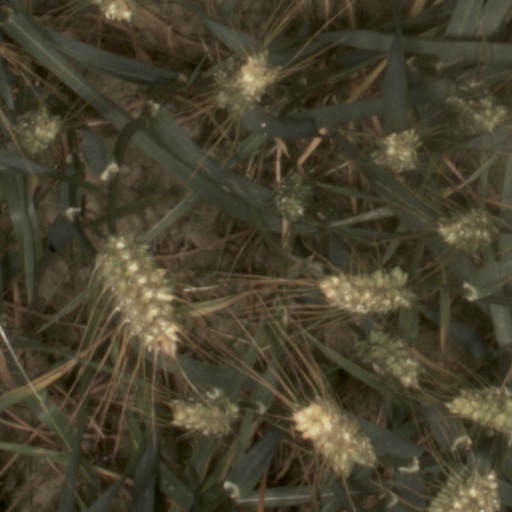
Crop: wheat